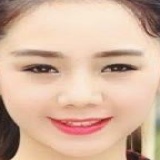
diễn viên Quỳnh Kool